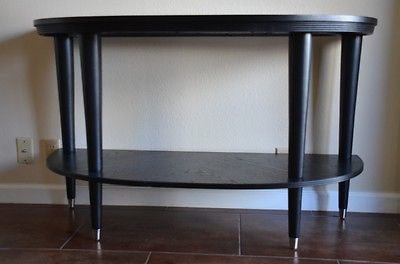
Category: table